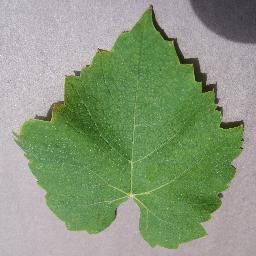
Label: Grape___healthy